Amrita Bazar Patrika

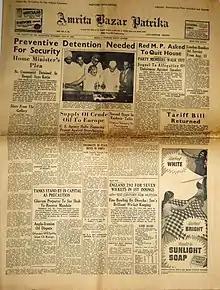

Amrita Bazar Patrika was one of the oldest daily newspapers in India. Originally published in Bengali script, it evolved into an English format published from Kolkata and other locations such as Cuttack, Ranchi and Allahabad. The paper discontinued its publication in 1991 after 123 years of publication. Its sister newspaper was the Bengali-language daily newspaper "Jugantar", which remained in circulation from 1937 till 1991.